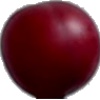
Label: Cherry Wax Red 1